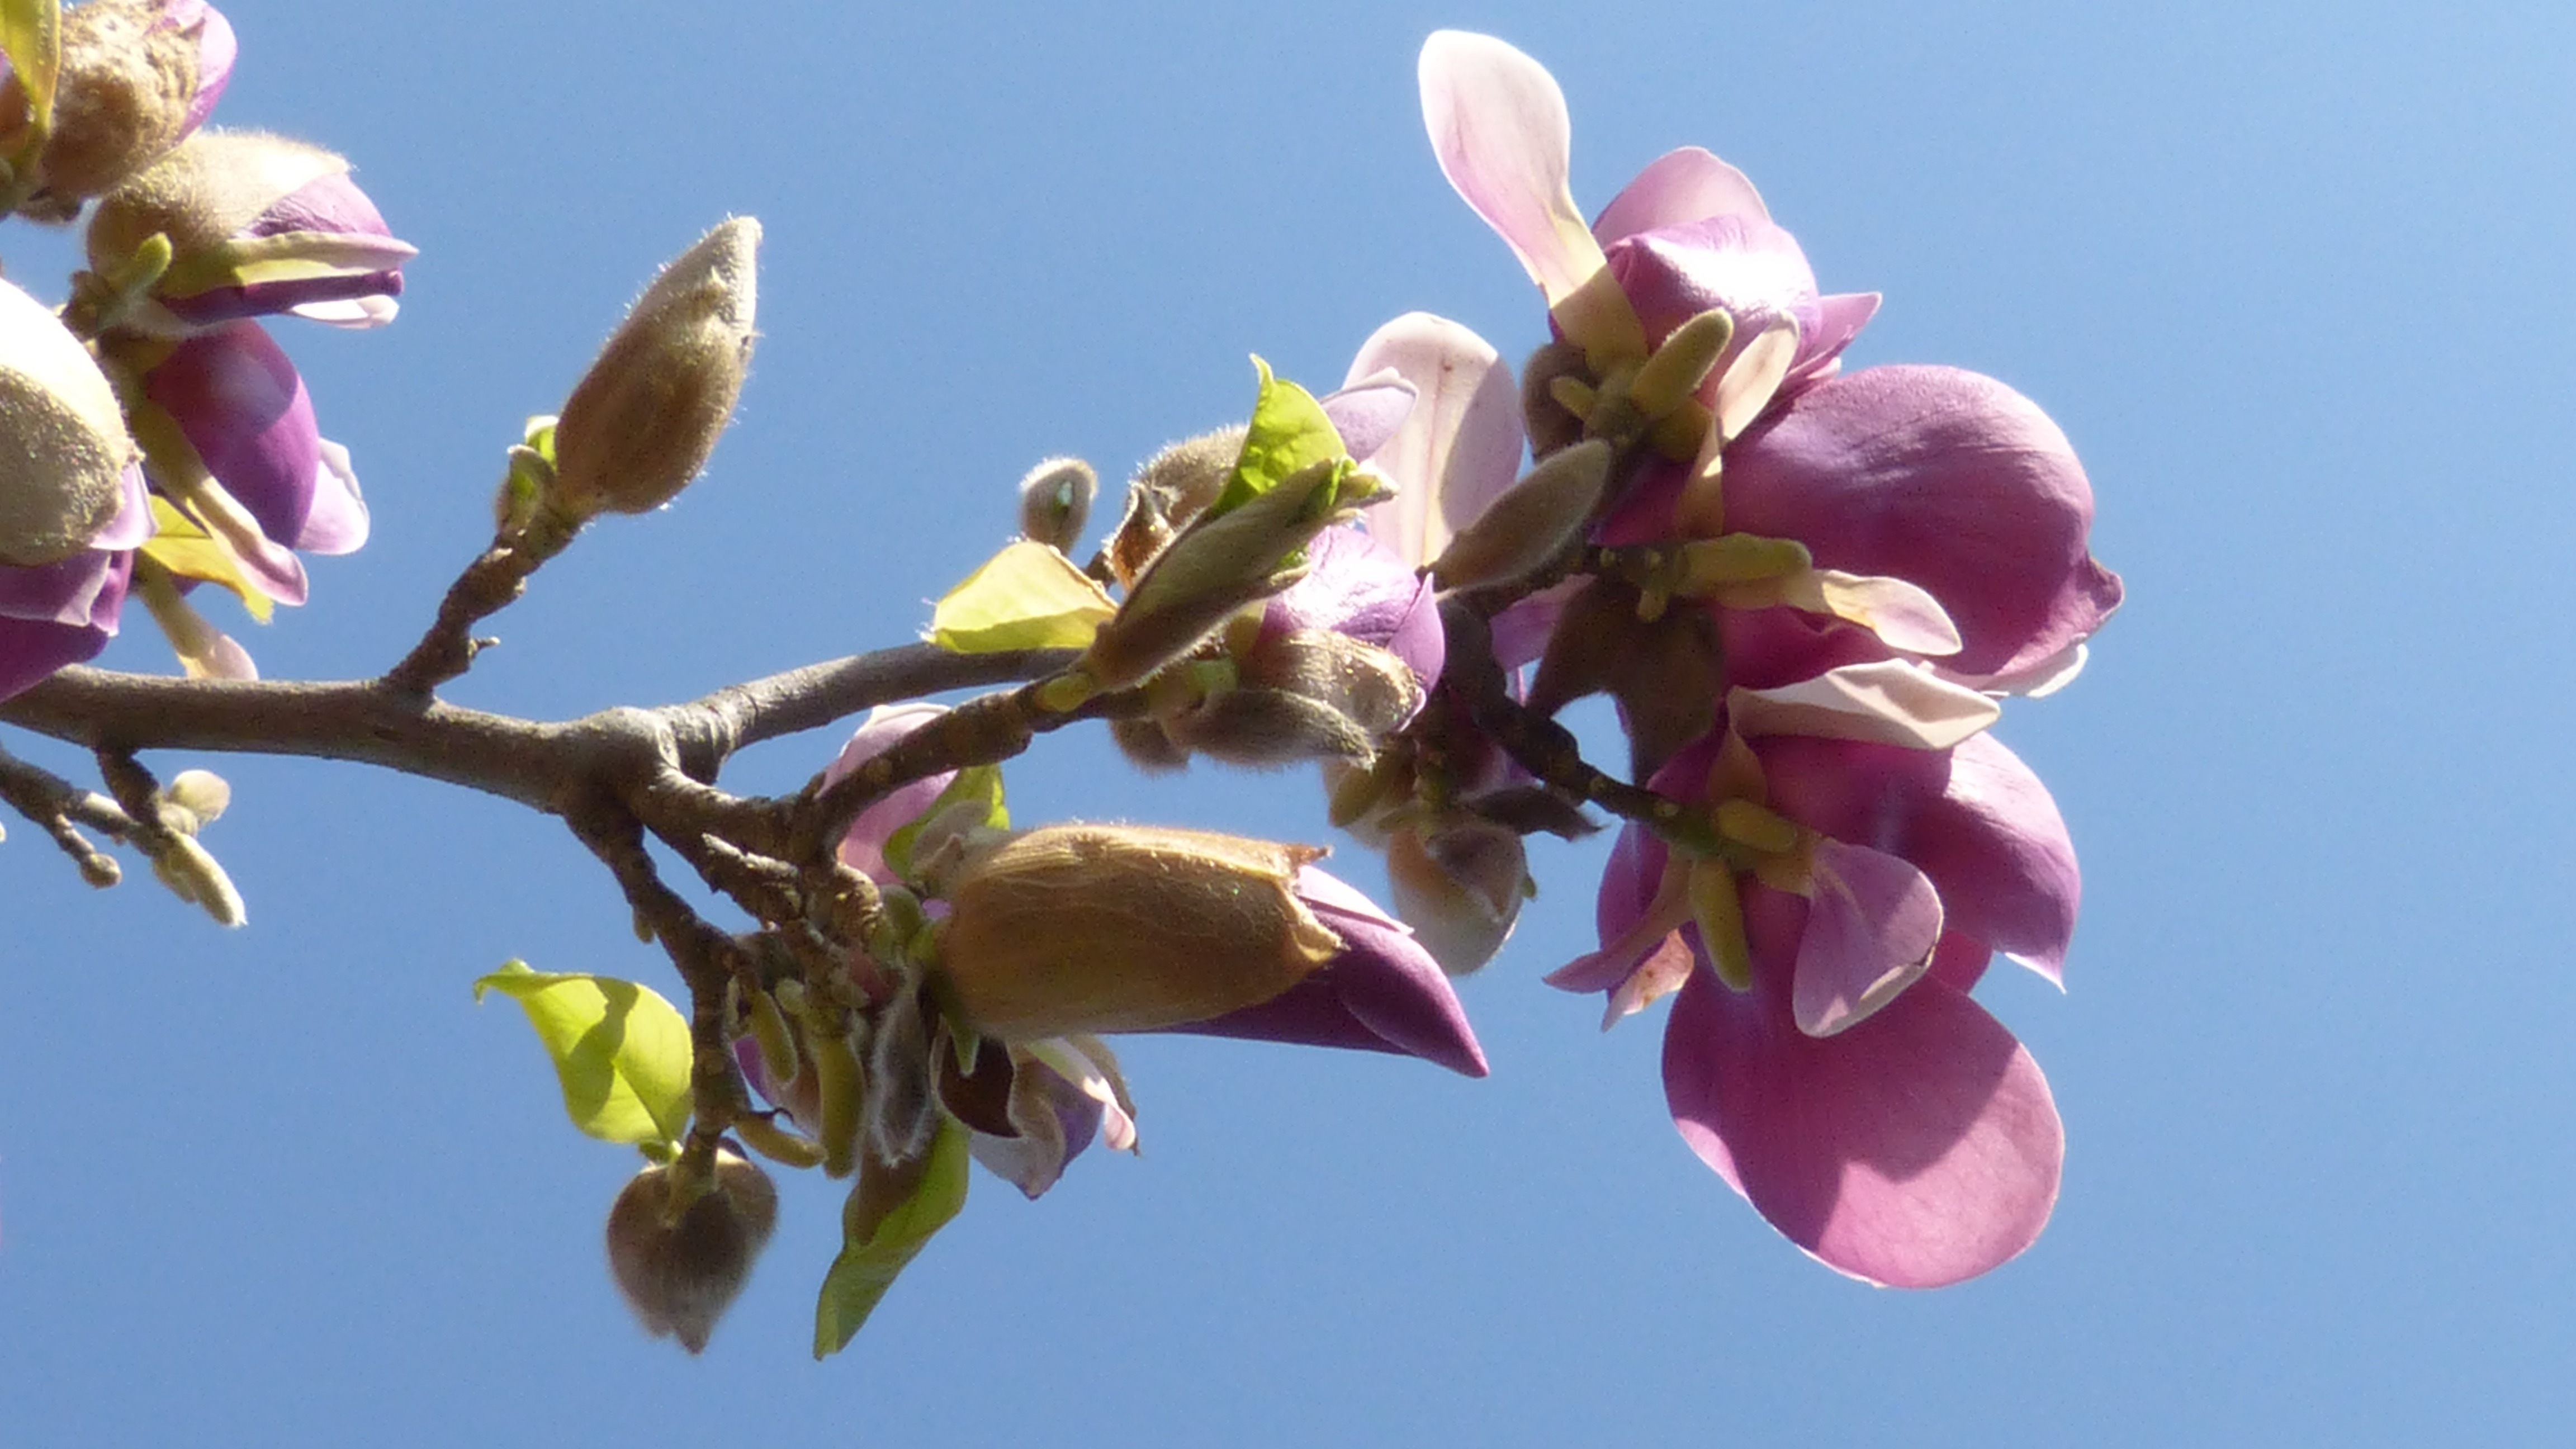
tree, branch, blossom, plant, white, flower, petal, bloom, food, spring, produce, botany, pink, flora, shrub, bud, fragrance, flowering plant, land plant